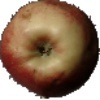
Label: red_apple